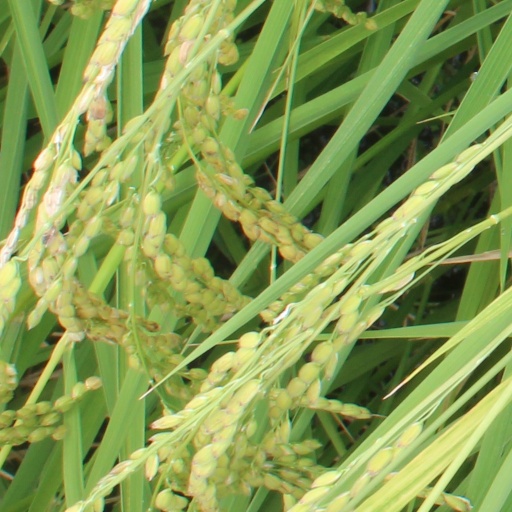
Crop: rice